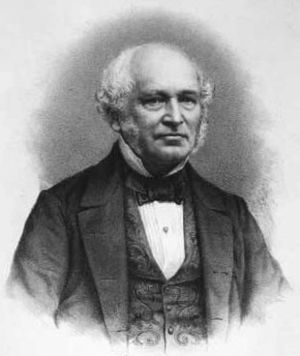
Peter F. Heering
Peter F. Heering
Peter Frederik Suhm Heering var en dansk købmand og likørproducent, som i 1818 grundlagde likørfirmaet Heering.